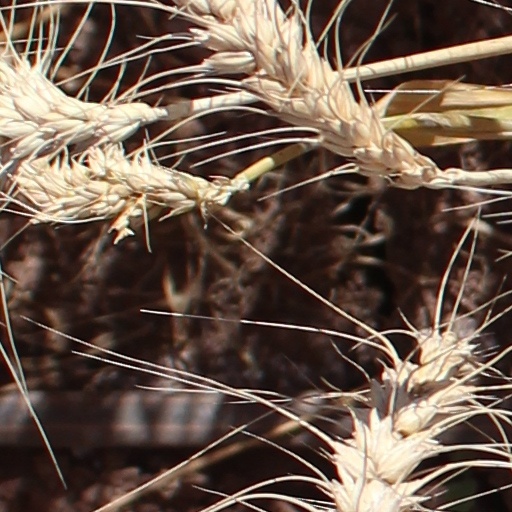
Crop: wheat